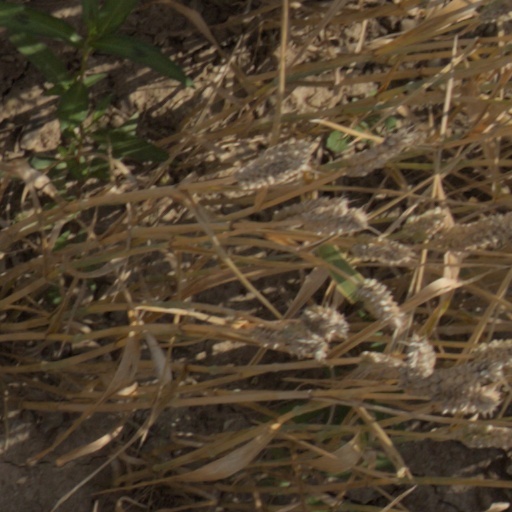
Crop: wheat